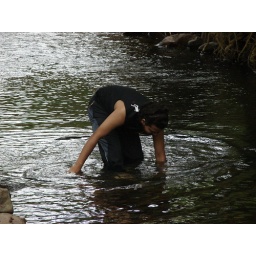
Enjoying in the river water